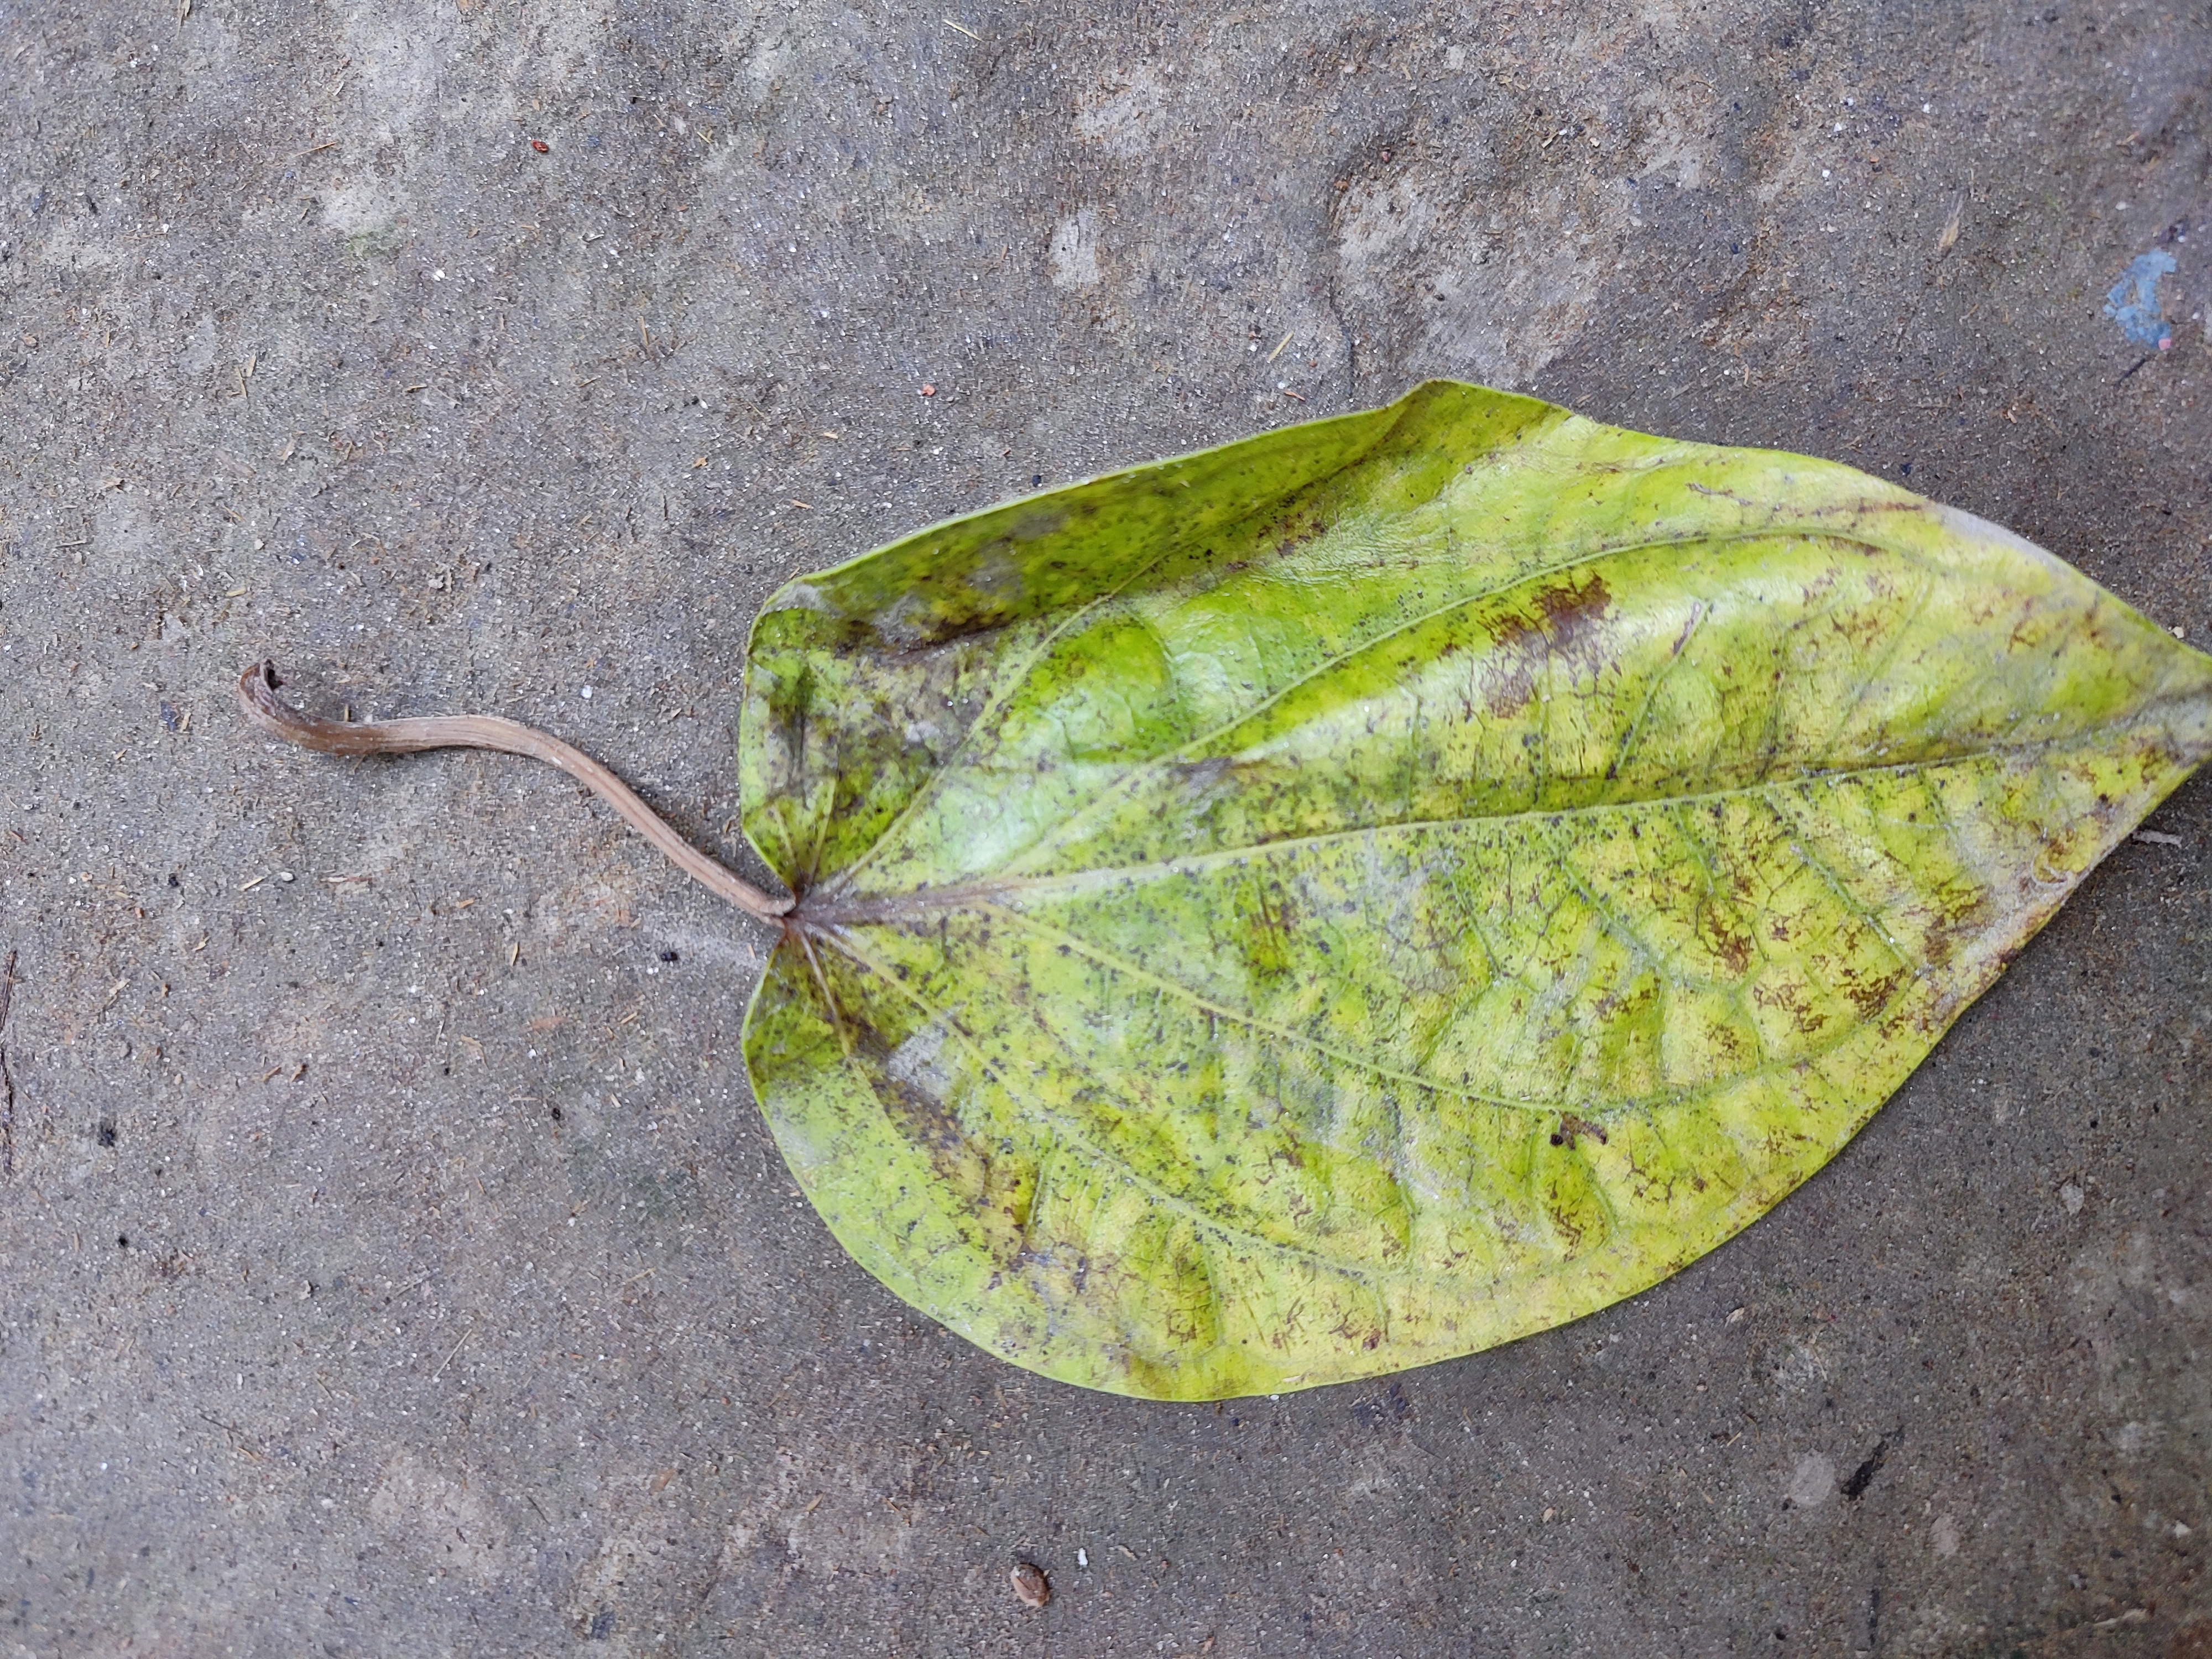
Label: Dried_Leaf